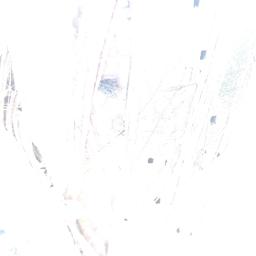
Label: BACTERIAL SOFT ROT